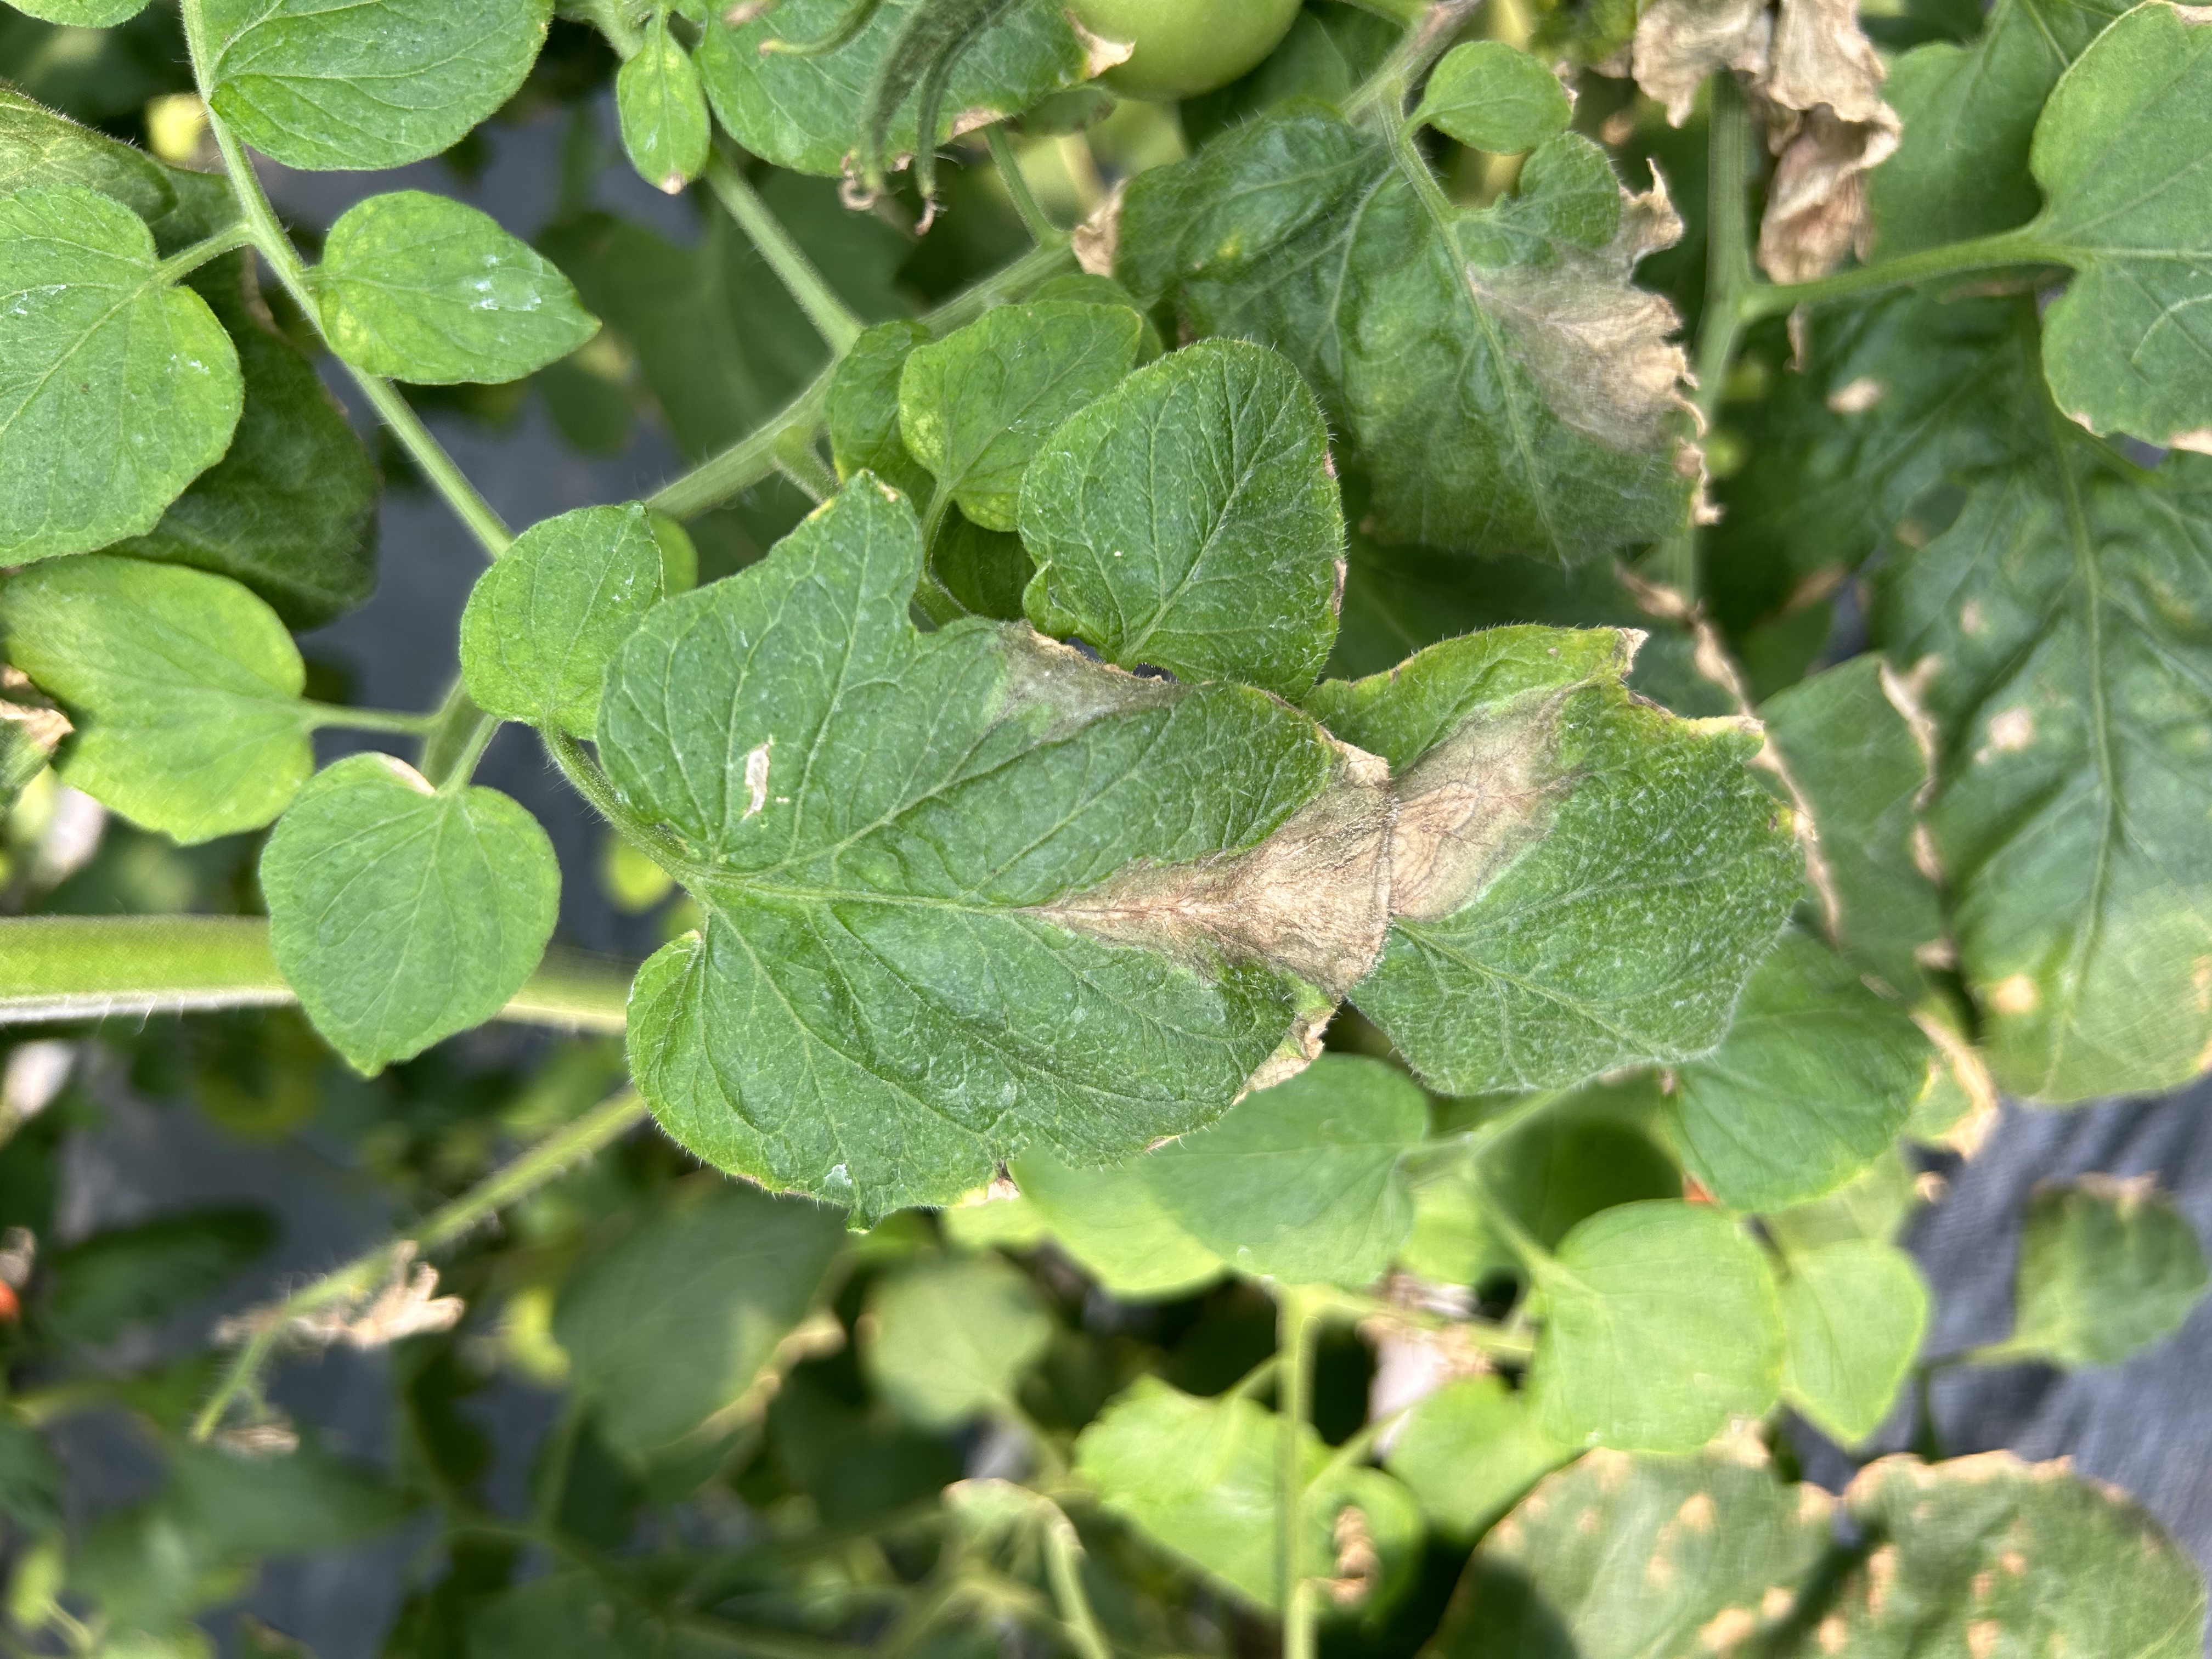
Disease: GrayMold